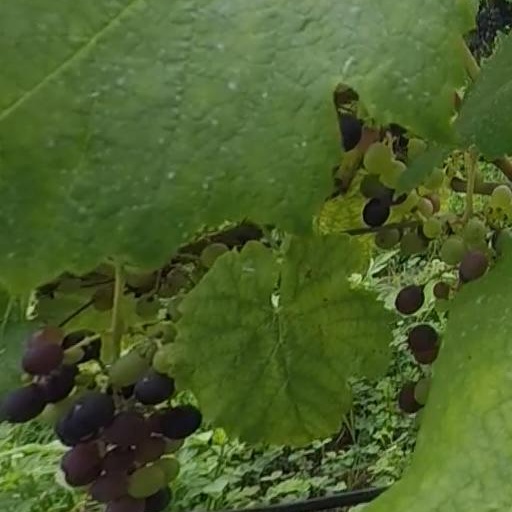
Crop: grape